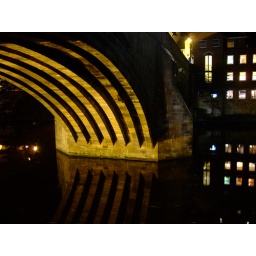
I love the way the cafe's lights shine and relect from the water in the river wear.